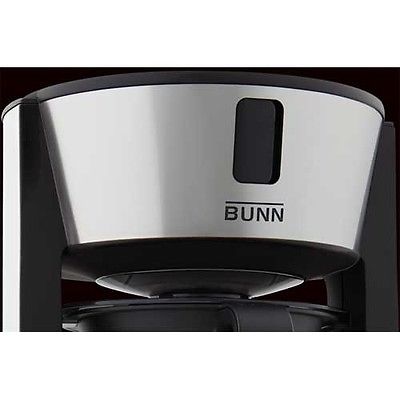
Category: coffee maker